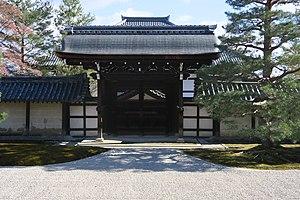
Le Jardin Keitaku est un petit parc dans l'arrondissement Tennōji-ku à Osaka; il était autrefois propriété de la famille Sumitomo.